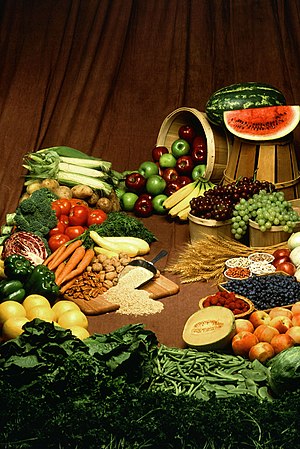
Vegetarisme
Et udvalg af vegetariske fødevarer.
Vegetarisme bygger på, at mennesket udelukkende ernærer sig af planteføde.